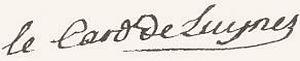
Signature du cardinal
Paul d'Albert de Luynes, né à Versailles le 5 janvier 1703 et mort à Paris le 21 janvier 1788, est un prélat et homme de cour du royaume de France du XVIIIᵉ siècle.